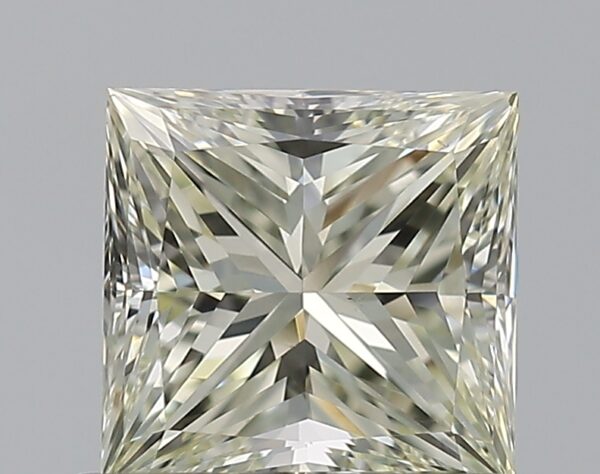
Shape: princess
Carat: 0.9
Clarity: VS1
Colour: M
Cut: VG
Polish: EX
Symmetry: VG
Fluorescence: N
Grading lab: GIA
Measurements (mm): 5.43 x 5.29 x 3.99